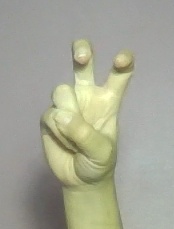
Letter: toot